Potomac River

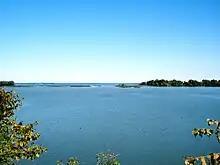
View of the Potomac River from George Washington's birthplace in Westmoreland County, Virginia

"Potomac" is a European spelling of "Patawomeck", the Algonquian name of a Native American village on its southern bank. Native Americans had different names for different parts of the river, calling the river above Great Falls "Cohongarooton", meaning "honking geese" and "Patawomke" below the Falls, meaning "river of swans". In 1608, Captain John Smith explored the river now known as the Potomac and made drawings of his observations which were later compiled into a map and published in London in 1612. This detail from that map shows his rendition of the river that the local tribes had told him was called the "Patawomeck". The spelling of the name has taken many forms over the years from "Patawomeck" (as on Captain John Smith's map) to "Patomake", "Patowmack", and numerous other variations in the 18th century and now "Potomac". The river's name was officially decided upon as "Potomac" by the Board on Geographic Names in 1931.